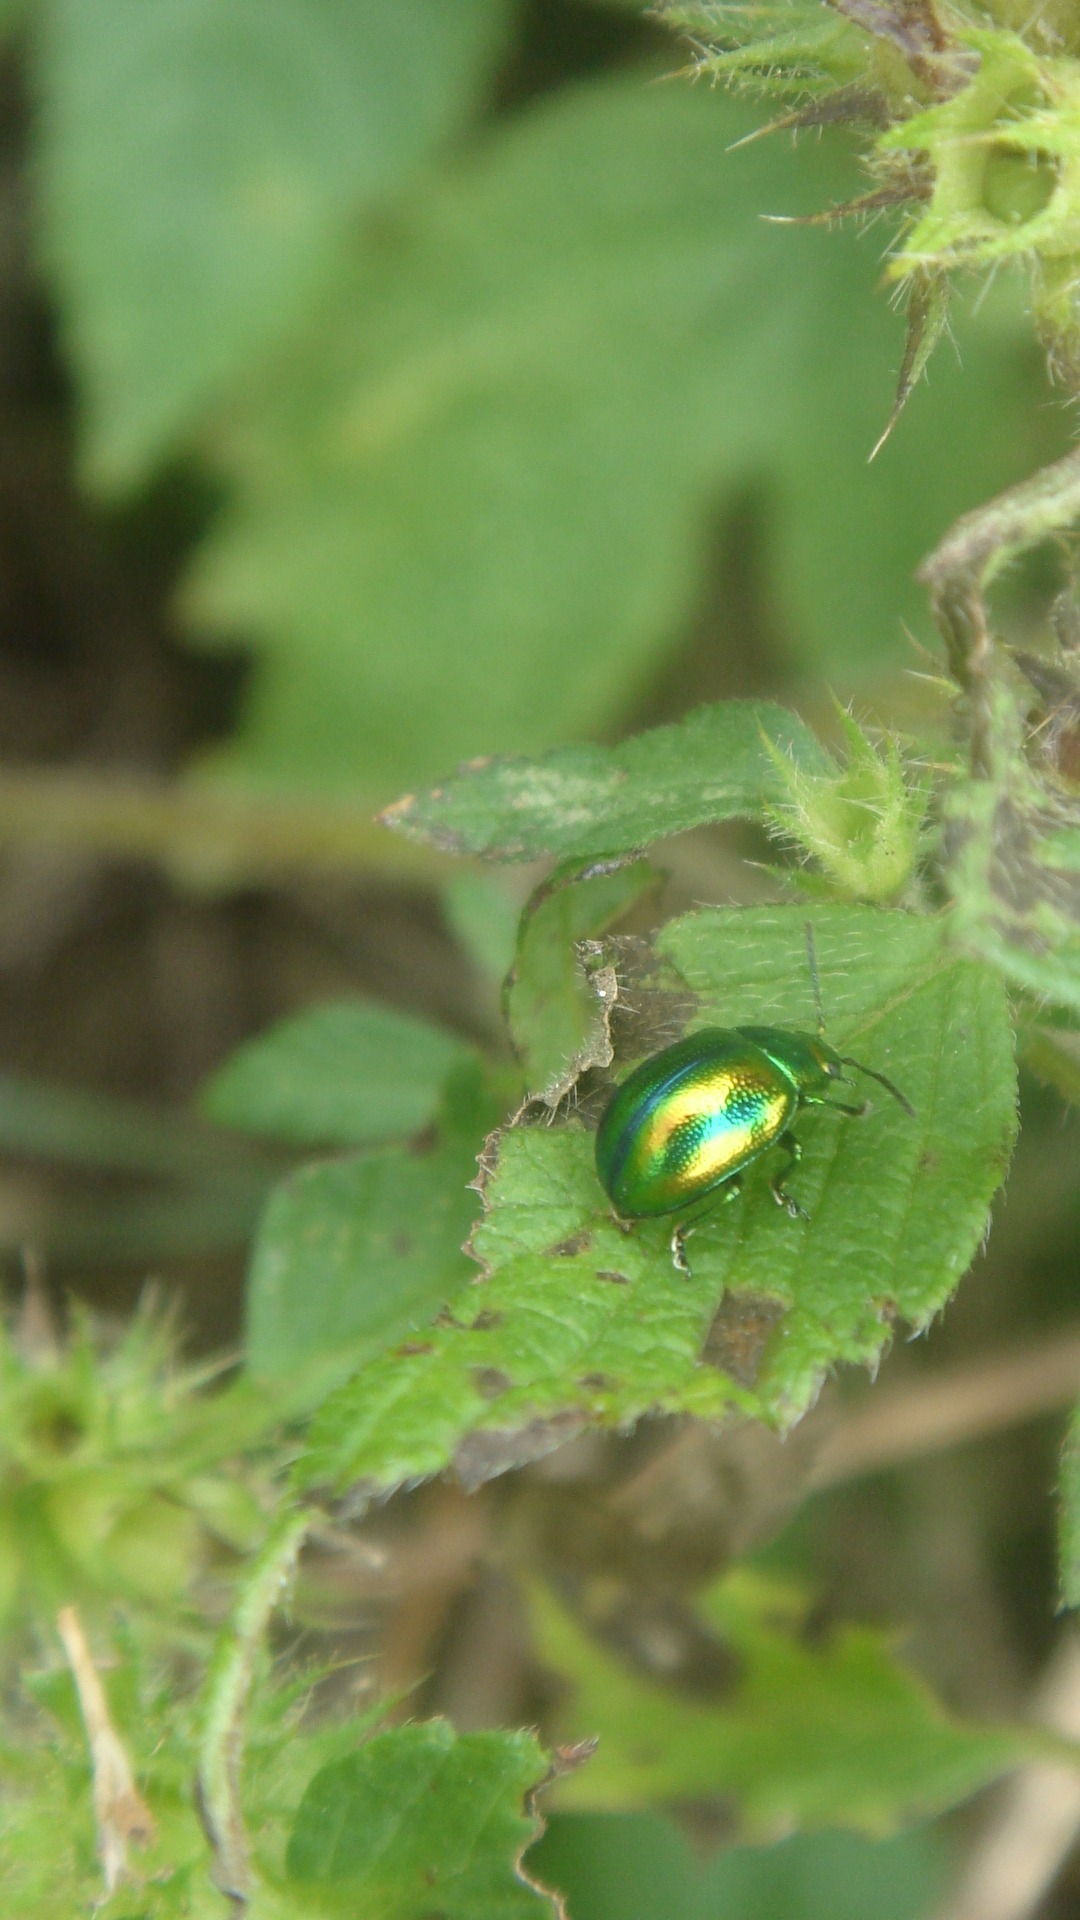
leaf, wildlife, green, insect, invertebrate, close up, sheet, detail, moisture, macro photography